The Shrimp

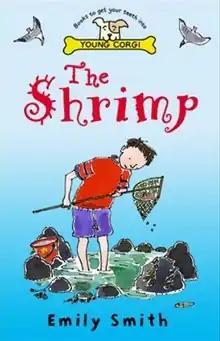
First edition cover

The Shrimp is a children's novel by Emily Smith. It won the 2001 Gold Award in 6–8 years category of the Nestlé Smarties Book Prize.